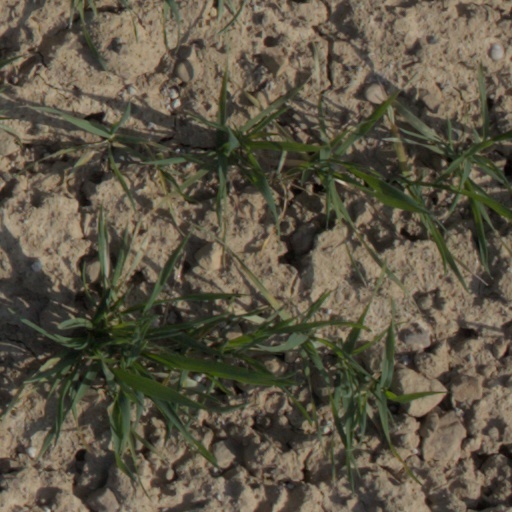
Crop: wheat